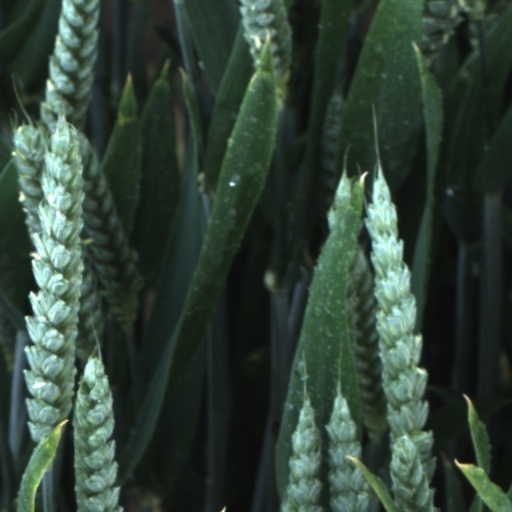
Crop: wheat